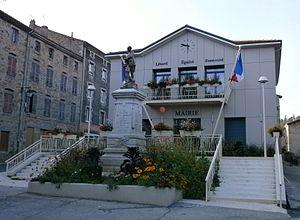
Saint-Julien-Molin-Molette, mairie lors de l'hommage national à Hervé Gourdel en septembre 2014 (les drapeaux sont en berne).
Hervé Gourdel, né à Nice le 12 septembre 1959, est un guide de haute montagne français, mort le 23 septembre 2014, décapité par des « Soldats du califat », un groupe djihadiste algérien ayant prêté allégeance à l'État islamique.